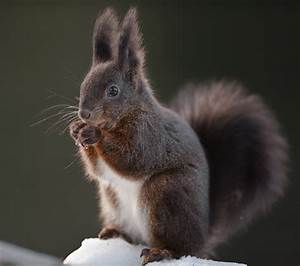
Label: squirrel